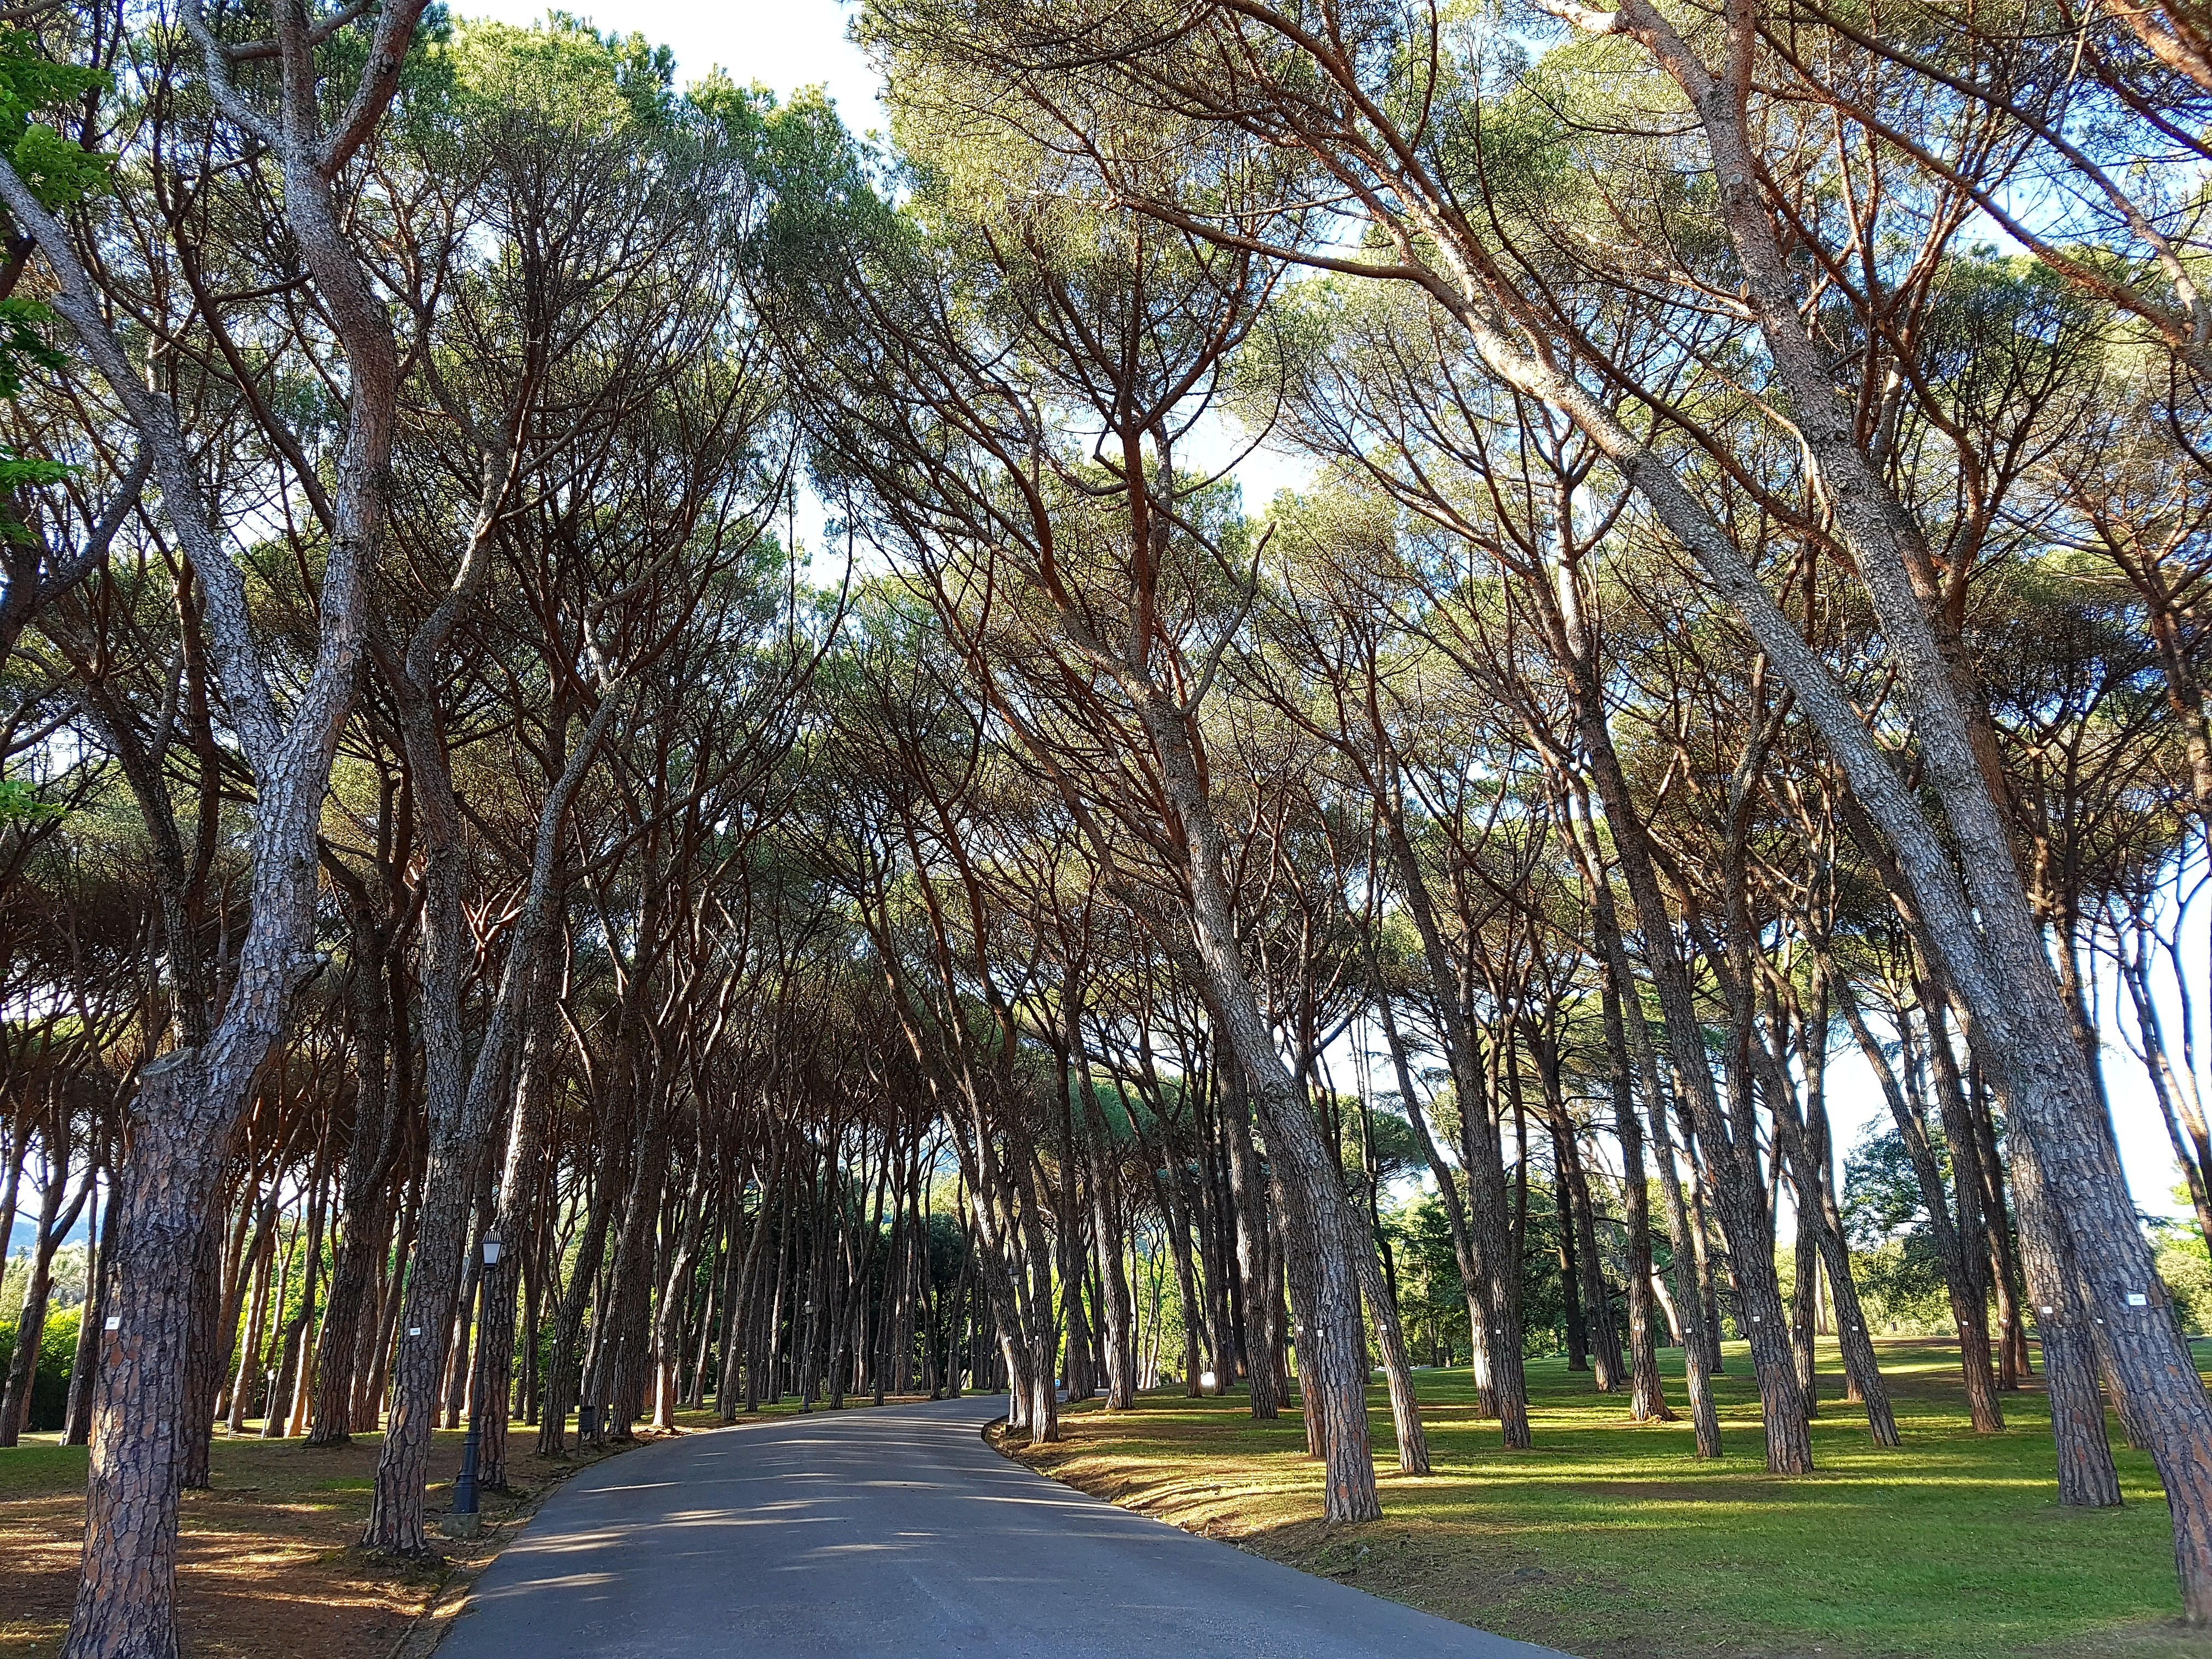
tree, plant, leaf, walk, pine, autumn, park, italy, tuscany, rest, relaxation, estate, woodland, neighbourhood, pine forest, pinus pinea, pine grove, montecatini, montecatini terme, rest recreation, mediterranean pine, pine genus, woody plant